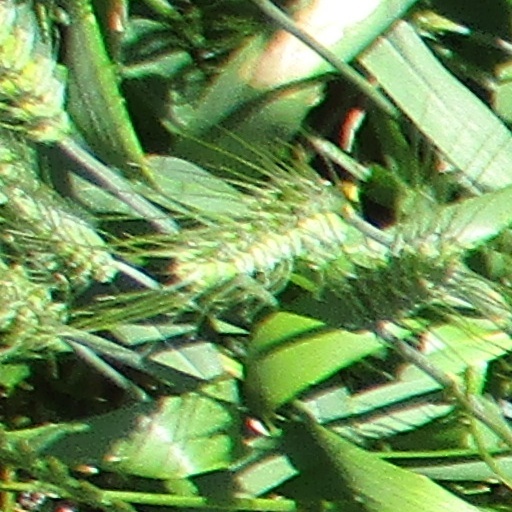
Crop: wheat